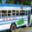
Label: bus